Allium cernuum

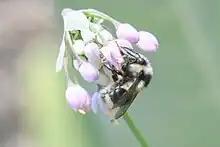
"Bombus vancouverensis" feeding on "Allium cernuum"

The species has been reported from much of the United States, Canada and Mexico including in the Appalachian Mountains from Alabama to New York State, the Great Lakes Region, the Ohio and Tennessee River Valleys, the Ozarks of Arkansas and Missouri, and the Rocky and Cascade Mountains of the West, from Mexico to Washington. It has not been reported from California, Nevada, Florida, Louisiana, Mississippi, New Jersey, Delaware, New England, or much of the Great Plains. In Canada, it grows from Ontario to British Columbia.